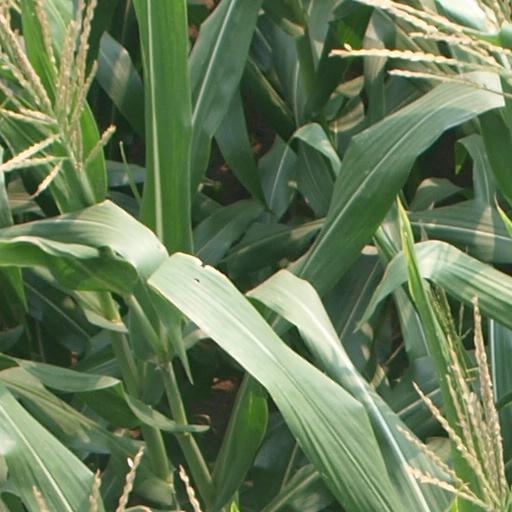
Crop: maize; corn